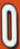
Number: 0